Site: brandenburg
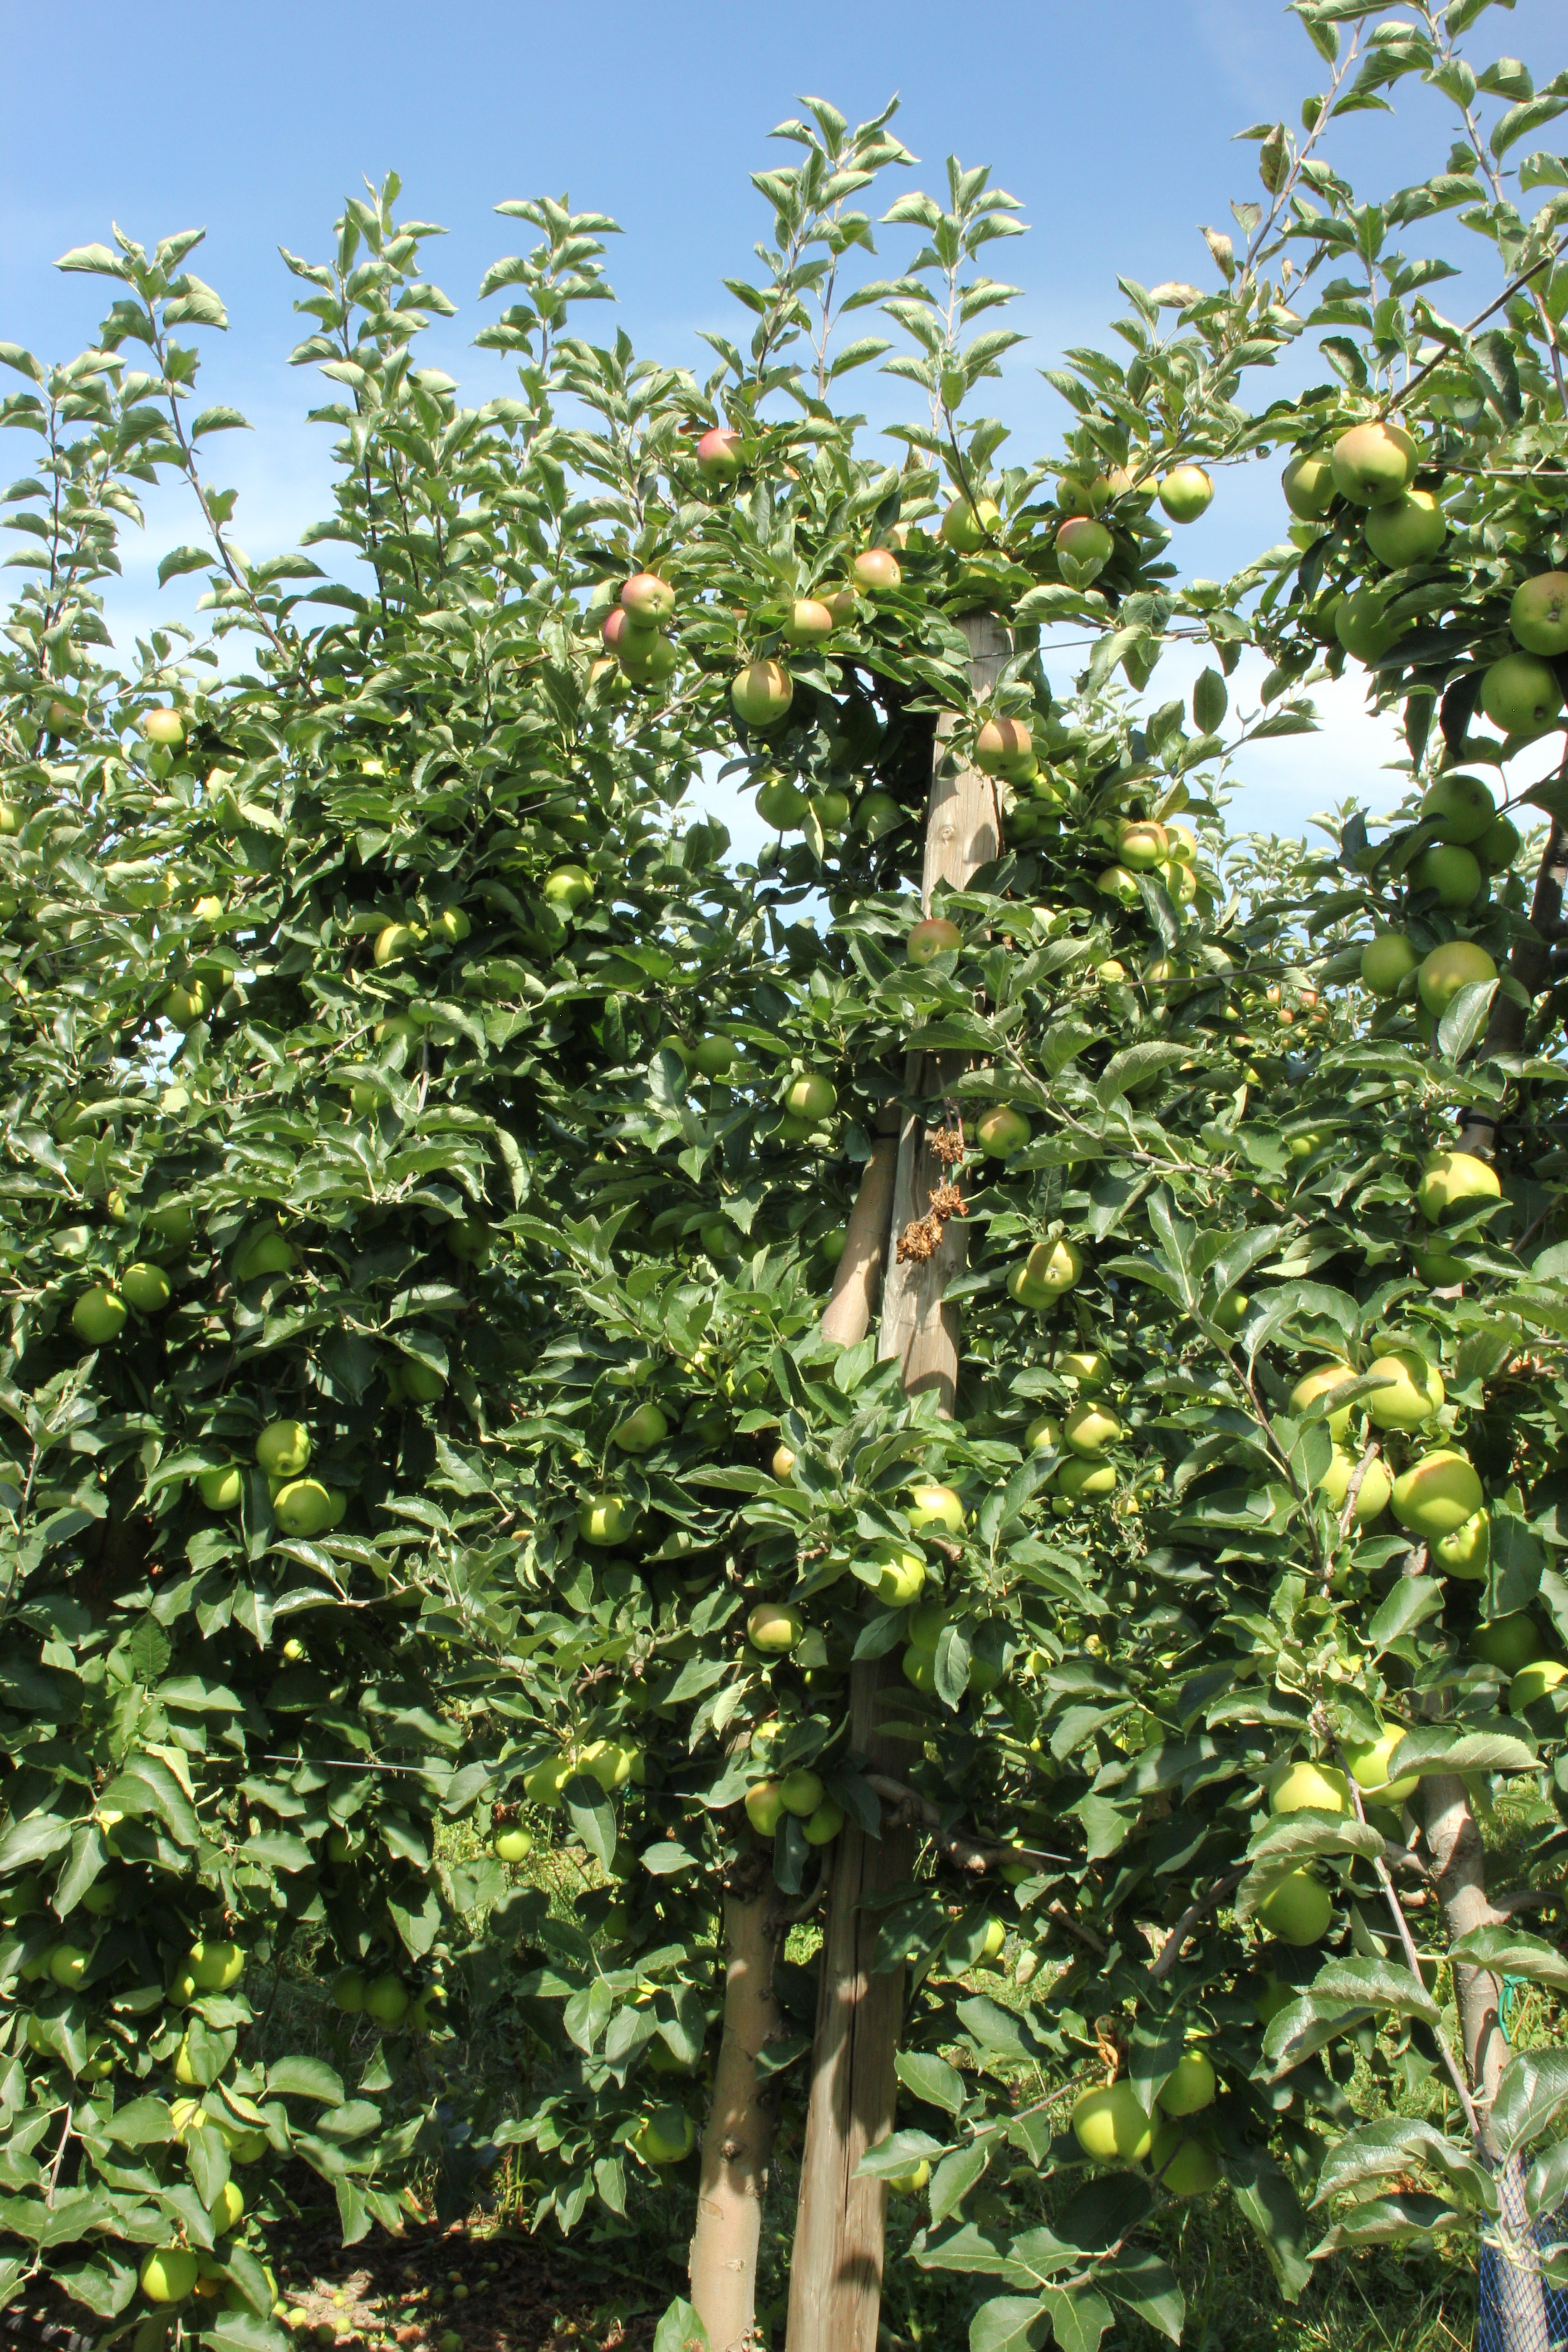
Growth stage (BBCH 77): Development of fruit